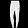
Label: Trouser